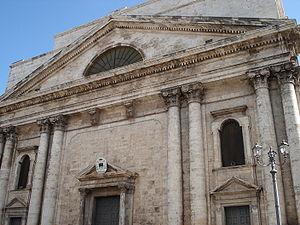
La cathédrale de Terlizzi est une église catholique de Terlizzi, en Italie, dédiée à saint Michel-Archange. Elle sert de cocathédrale au diocèse de Molfetta-Ruvo-Giovinazzo-Terlizzi. Elle a été bâtie de 1783 à 1872 selon le style néoclassique avec une façade à colonnes ioniques sous un fronton à la grecque. Elle remplace une ancienne église romane.
Le diocèse de Terlizzi est un diocèse italien dans les Pouilles avec siège à Terlizzi.
La liste suivante recense les cathédrales en Italie.